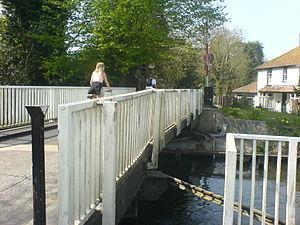
L’écluse de Sheffield est une écluse sur le canal Kennet et Avon, située dans la paroisse civile de Burghfield, dans le Berkshire, en Angleterre. Elle est parfois dénommée par erreur écluse de Shenfield.